Dirk Kuyt

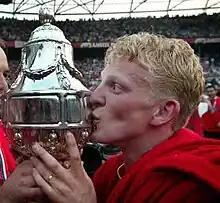
Kuyt celebrates winning the Dutch Cup with FC Utrecht

Kuyt signed professionally for Utrecht that summer, aged 18, and immediately established himself in the first team. Sometimes, he played as striker, however he was more often than not playing as a winger, as the side preferred to play Montenegrin Igor Gluščević up front.